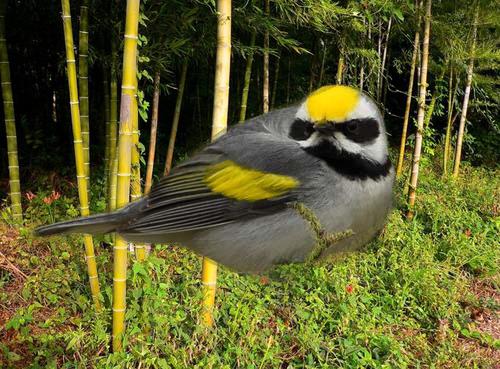
Bird species: Golden_winged_Warbler
Bird type: landbird
Background: land